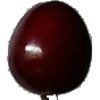
Label: Cherry 1